Mols Bjerge National Park

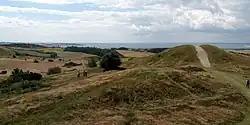
Vista from the tumulis of Trehøje.

The protected landscape south and east of the Strandkær visitor centre has a high concentration of tumuli. The open heath and grassland together with the many hill tops, offers grand vistas of the entire region. Patches of woodland grows here and there, most of them young plantations, but the deciduous wood of Skovbjerg presents one of the few remnants of the ancient forest in the national park. Further south lies the cove of Begtrup Vig and the peninsula of Helgenæs. Begtrup vig is a protected Natura 2000 area, but visitors are welcome and the shallow cove offers good and safe opportunities for snorkeling and windsurfing. Helgenæs is not part of the national park.